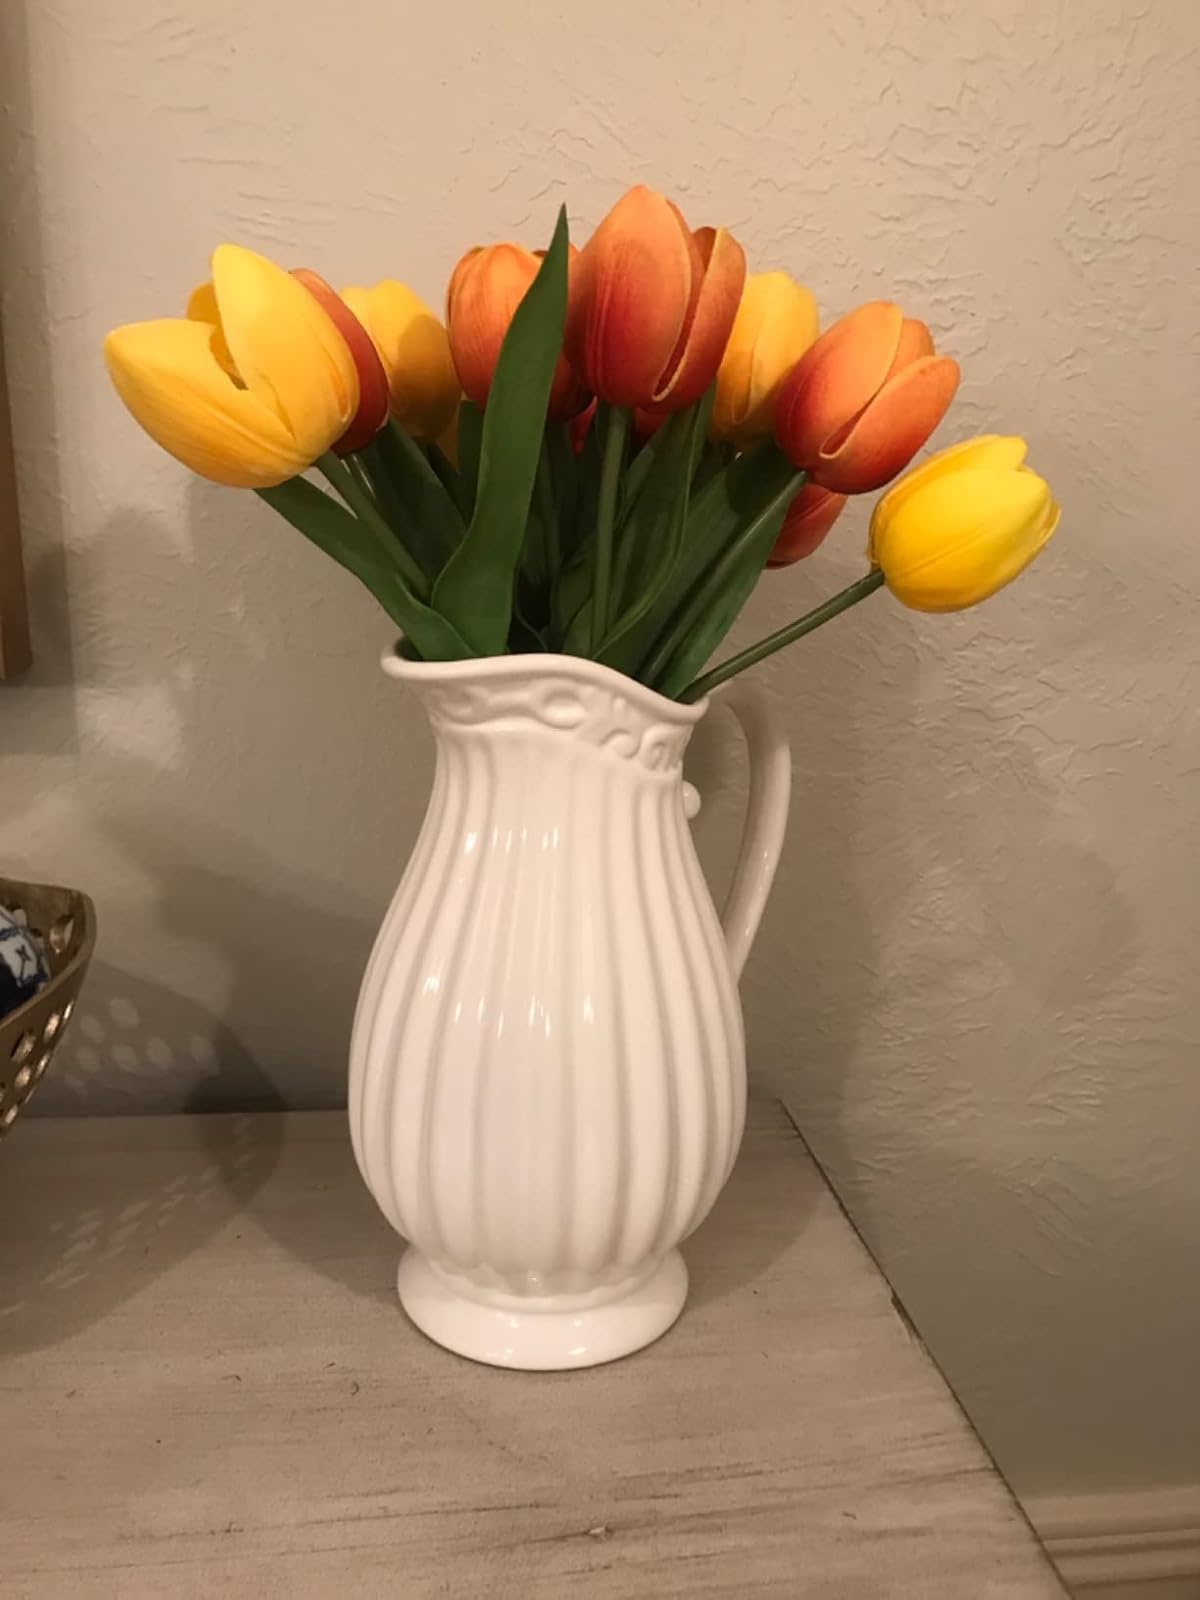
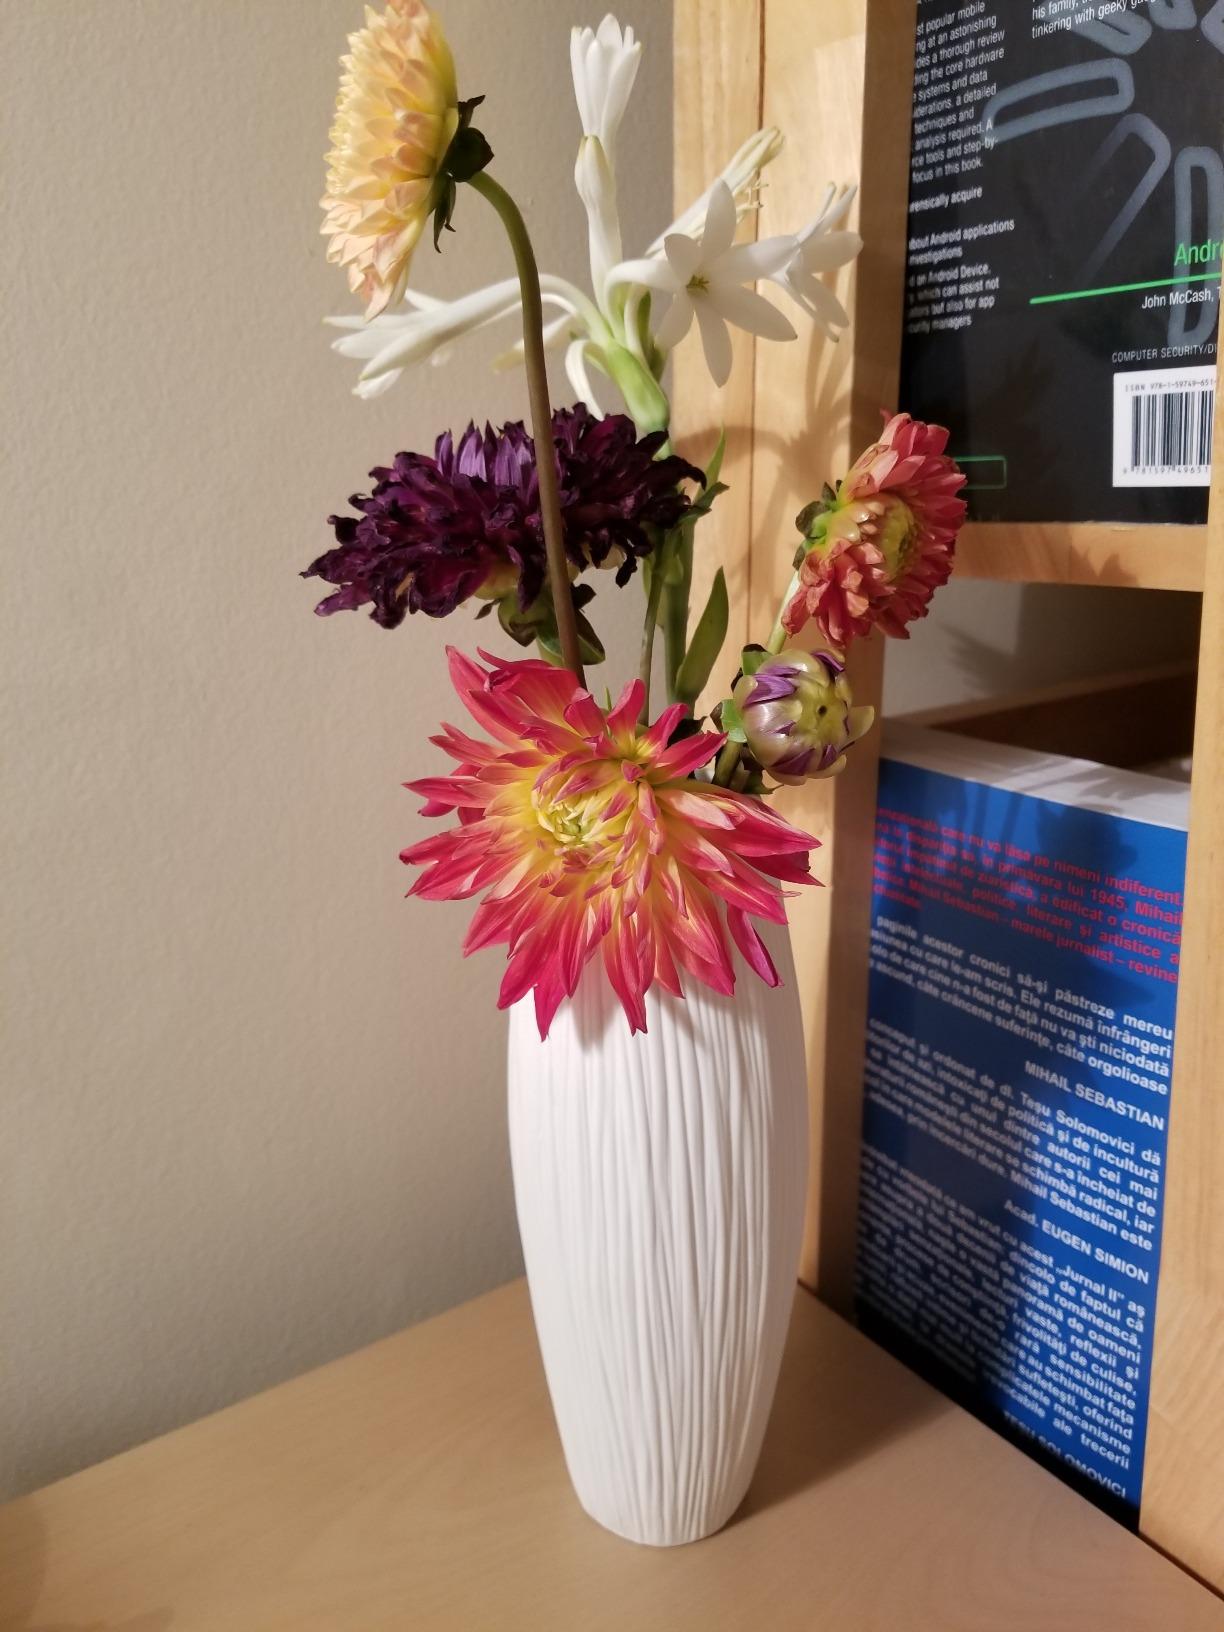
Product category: vase
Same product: no